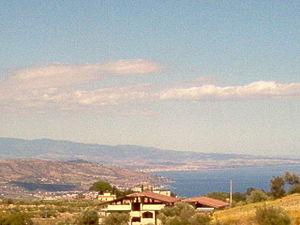
L’isthme de Catanzaro ou isthme de Marcellinara est un isthme situé en Calabre baigné par la mer Ionienne et la mer Tyrrhénienne. C'est l'isthme le plus étroit de la péninsule italienne étant délimité à l'ouest par le golfe de Sainte-Euphémie et à l'est par le golfe de Squillace.